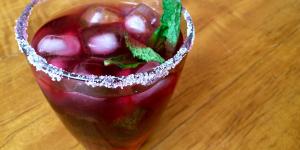
mojito de flor de jamaica